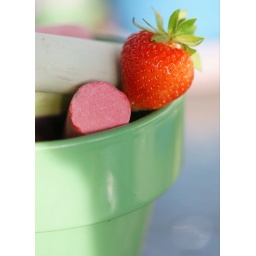
I picked a strawberry from our garden and placed it in the pot of sidewalk chalk.